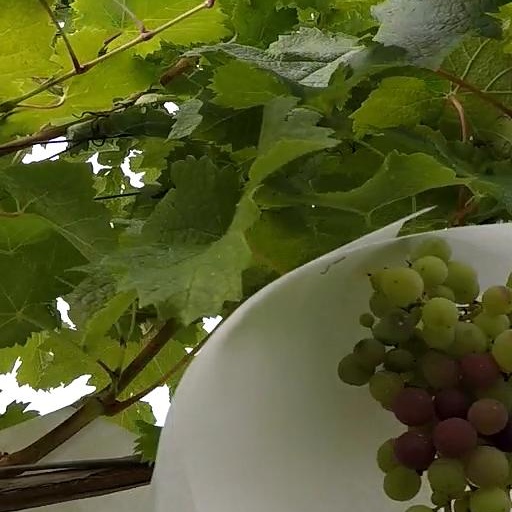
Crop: grape